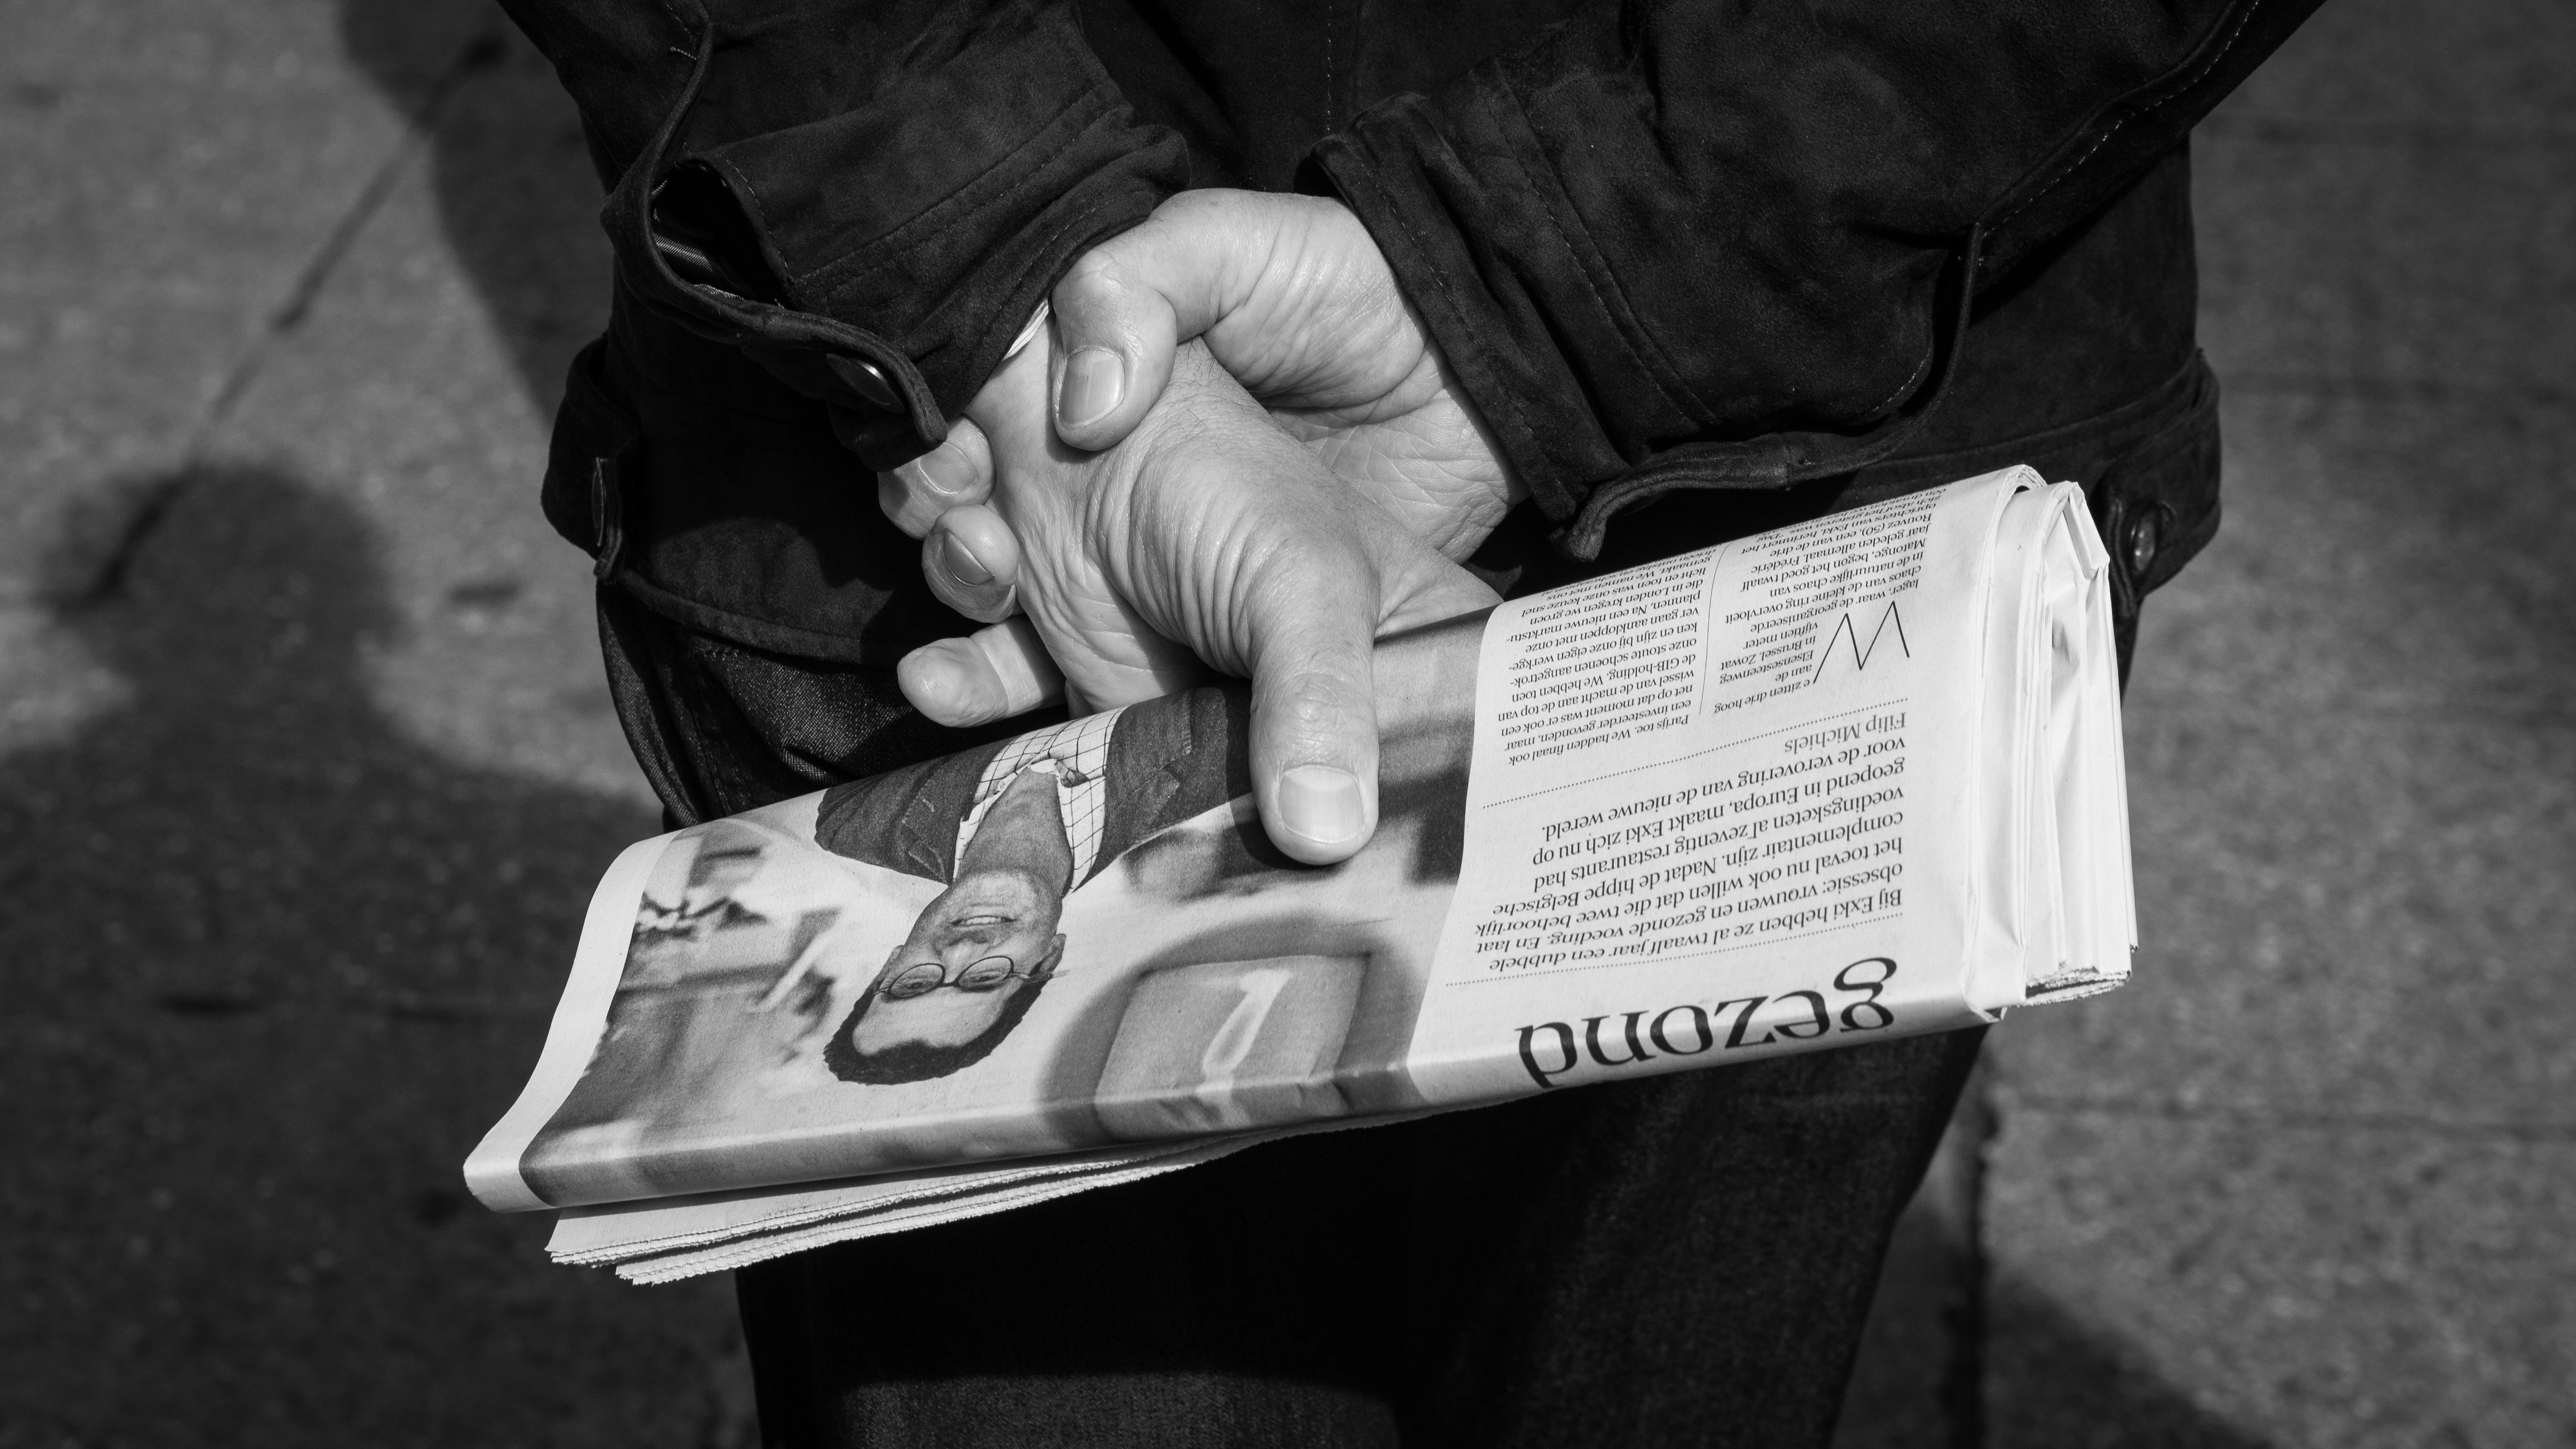
hand, black and white, white, street, photography, ebook, training, black, monochrome, streetphotography, flickr, thomas, video, olympus, photograph, omd, fuji, leica, emotion, monochrom, leuthard, hcb, thomasleuthard, monochrome photography, film noir